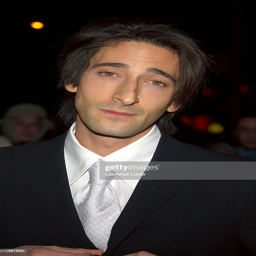
actor arrives at the premiere .